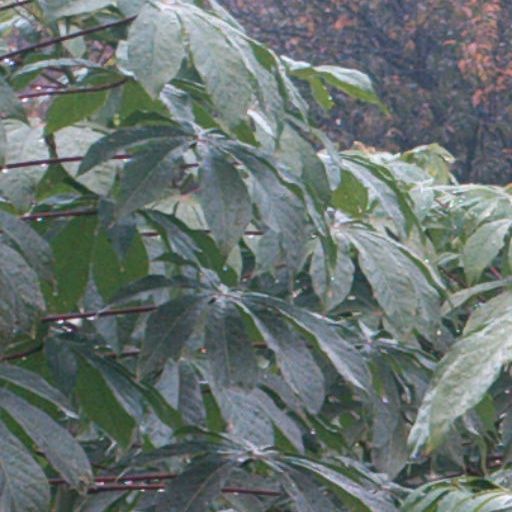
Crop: cassava